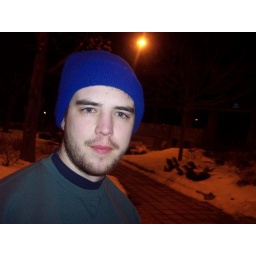
sean has a blue hat in a red world